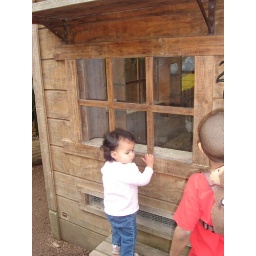
Look ma, birds in the house